Atlee Pomerene

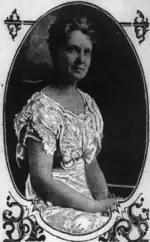
Mary Pomerene in 1915

Pomerene died following pneumonia and a stroke in Cleveland on November 12, 1937, and was buried in Westlawn Cemetery in Canton.